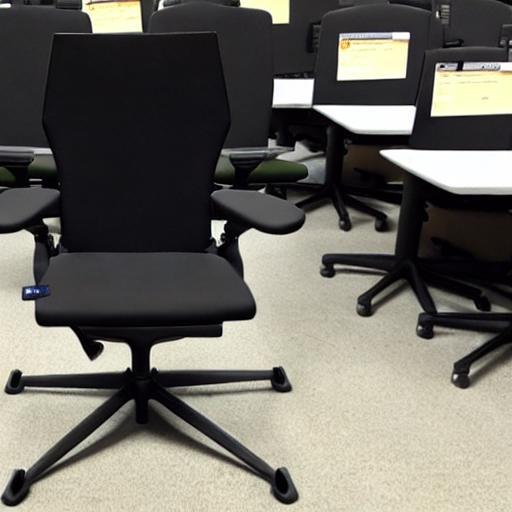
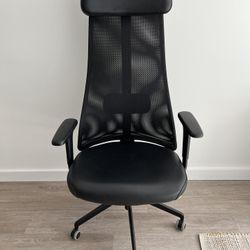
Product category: items_chair
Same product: no